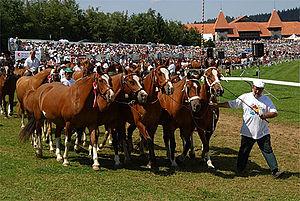
Le Franches-Montagnes, est l'unique race chevaline d'origine suisse subsistante. Il provient du district des Franches-Montagnes dans le canton du Jura où des chevaux de travail montagnards sont recensés depuis le XIVᵉ siècle. Il s'est constitué principalement au XIXᵉ siècle à partir de croisements réguliers entre des juments indigènes robustes de type Comtois et des étalons de diverses races européennes, en particulier Anglo-normands. À la fin du XIXᵉ siècle naissent les deux étalons fondateurs de la race, Vaillant et Imprévu, dont les deux lignées restent les plus importantes de nos jours. Son stud-book est ouvert en 1924 et depuis la fin du XXᵉ siècle, il se fait connaître en dehors de son pays natal, particulièrement en France, en Allemagne et en Italie.
Saignelégier est une commune suisse du canton du Jura et chef-lieu du district des Franches-Montagnes.